Yangtze River Cableway

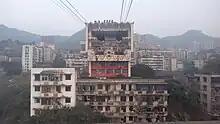
Longmenhao station

Yangtze River Cableway is a aerial tramway line in downtown Chongqing, which initially opened in 1987. It was listed in Batch II of Chongqing Cultural Relics Protected Buildings on December 15, 2009.